Pampas Grande

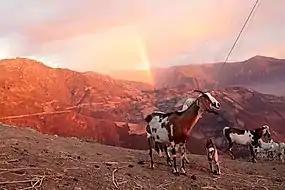

Livestock activity is extensive, with the rearing of sheep, and to a lesser extent cattle, each family on average has 10 sheep and 4 cattle. In addition, most families are dedicated to raising minor animals such as guinea pigs, rabbits, and birds.